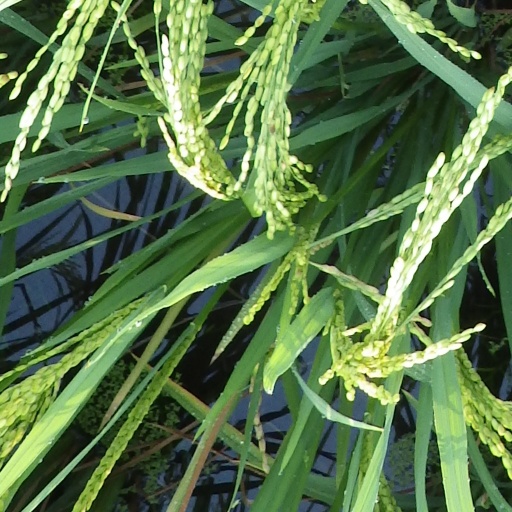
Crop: rice